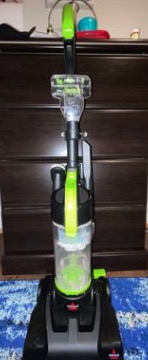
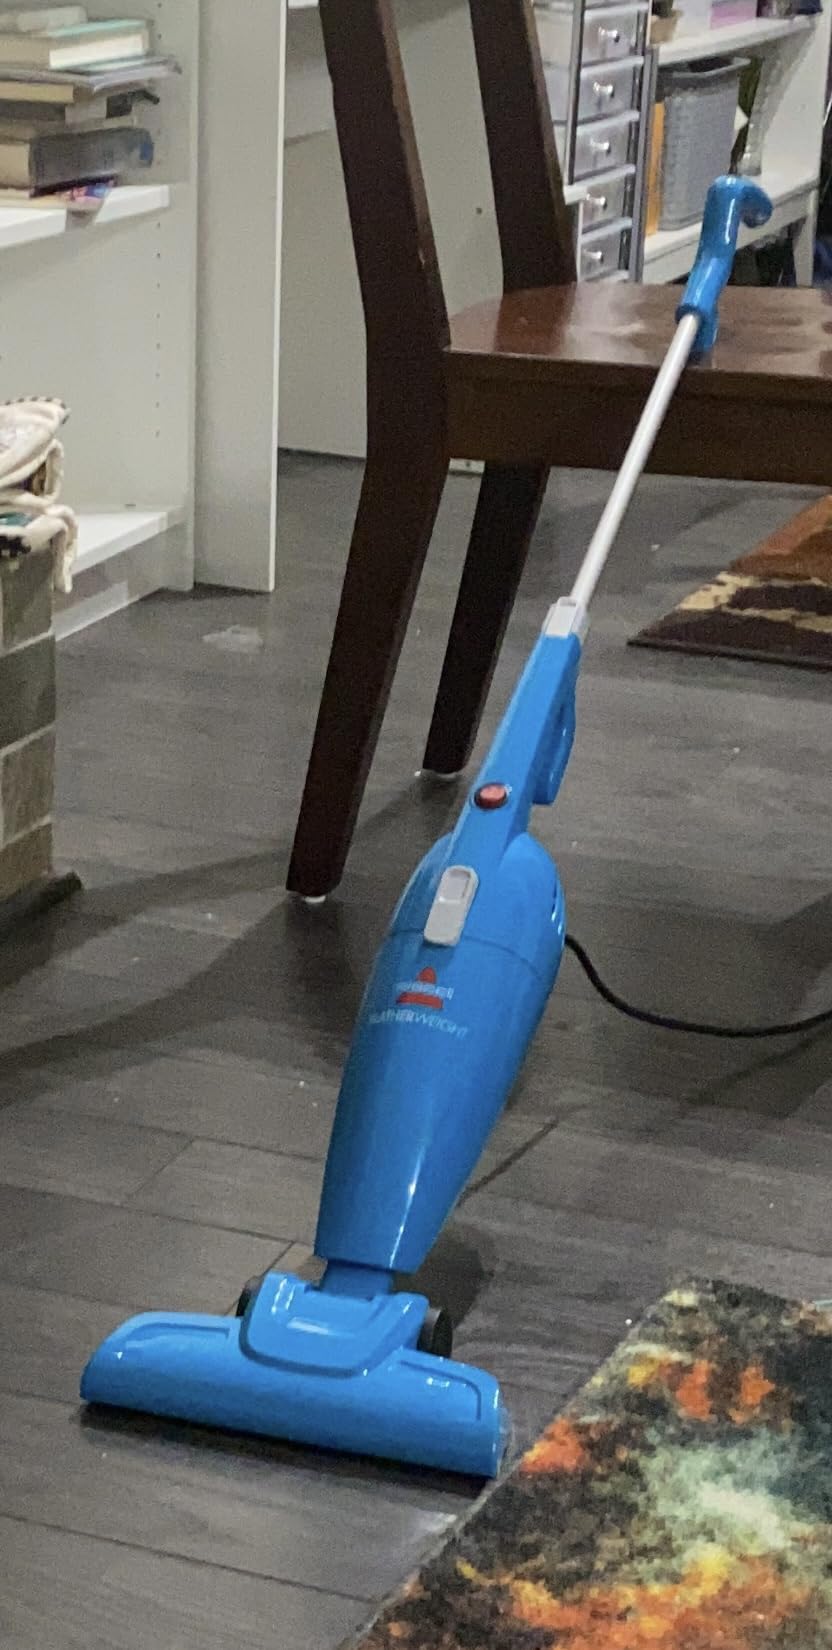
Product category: items_vacuum
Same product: no